Residential Palace Darmstadt

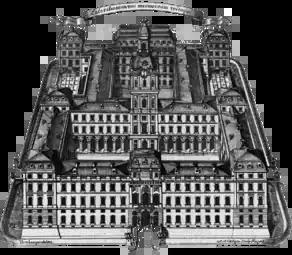
View of the planned palace from the South, copperplate engraving, 1728

Landgrave Ernst Ludwig commissioned the French architect Louis Remy de la Fosse to plan a new baroque palace with four large wings in 1715, after the palace's chancellery had burned down. This was to completely replace the old palace. Due to lack of money, however, only two wings were completed by 1726. These were to remain the last major structural changes to the castle. When Hessen-Darmstadt joined the Confederation of the Rhine in 1806, the castle became the seat of the Grand Dukes of Darmstadt. At the beginning of the 19th century, the upper floors of the new castle were furnished and fitted with window glazing. In 1842, the university and state library and the grand ducal collection with natural history cabinet moved in. Since the 18th century the castle has been less and less inhabited by the grand dukes and other members of the ruling family who settled in more comfortable premises, most of which were destroyed in World War II. These included the and on , the and to the south, the to the north, and the near the family's burial grounds in the Rosenhöhe Park to the east. Meanwhile, more and more institutions were admitted into the vacant old residential palace, and some of the rooms were reserved for state guests.